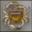
Label: cra